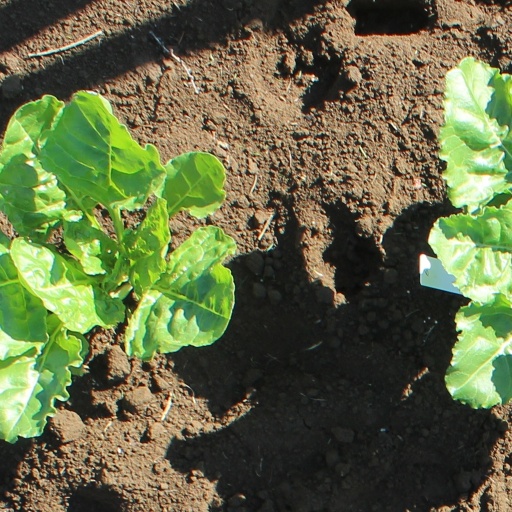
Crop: sugar beet